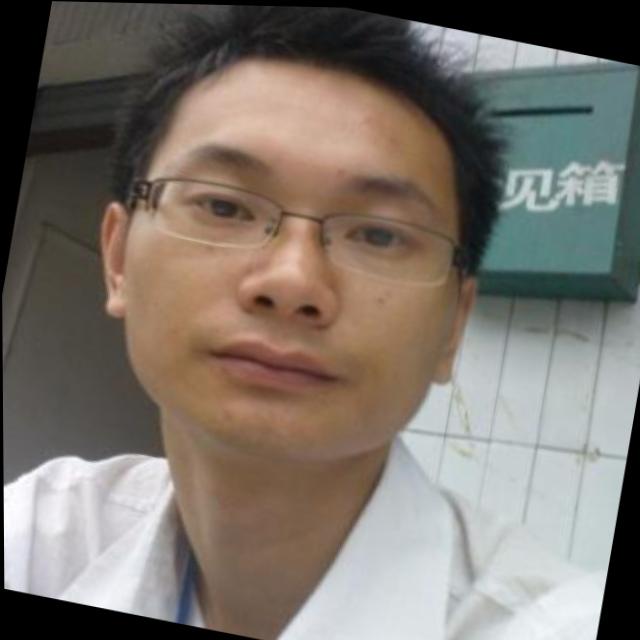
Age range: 21-44